List of provincial name etymologies of the Philippines

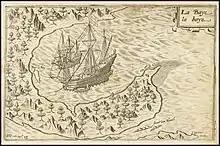
Map of "La Baye la baye" (Albay Gulf, by modern-day Legazpi City) (1602) by Olivier van Noort

Camarines (Norte and Sur)